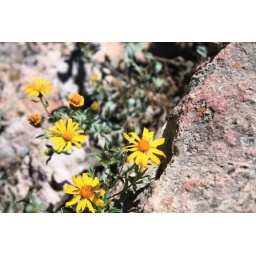
yellow flowers in the mountains